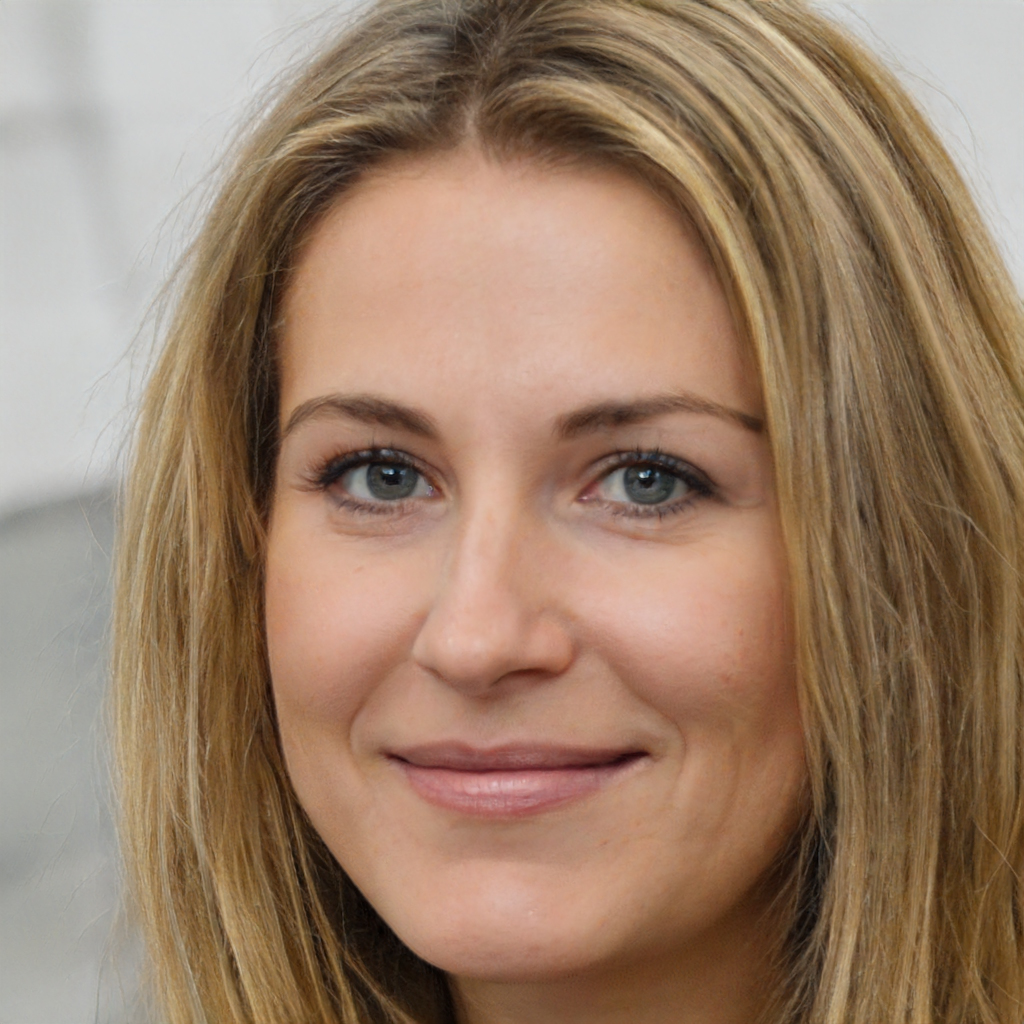
Gender: Female